Evangelicalism

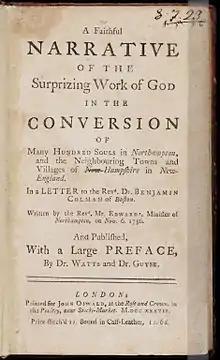
Jonathan Edwards' account of the revival in Northampton was published in 1737 as "A Faithful Narrative of the Surprising Work of God in the Conversion of Many Hundred Souls in Northampton".

Places of worship are usually called "churches." In some megachurches, the building is called "campus." The architecture of places of worship is mainly characterized by its sobriety. The Latin cross is one of the only spiritual symbols that can usually be seen on the building of an evangelical church and that identifies the place's belonging.